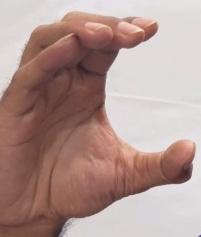
ASL sign: C